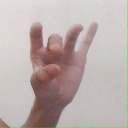
अक्षर: ओ